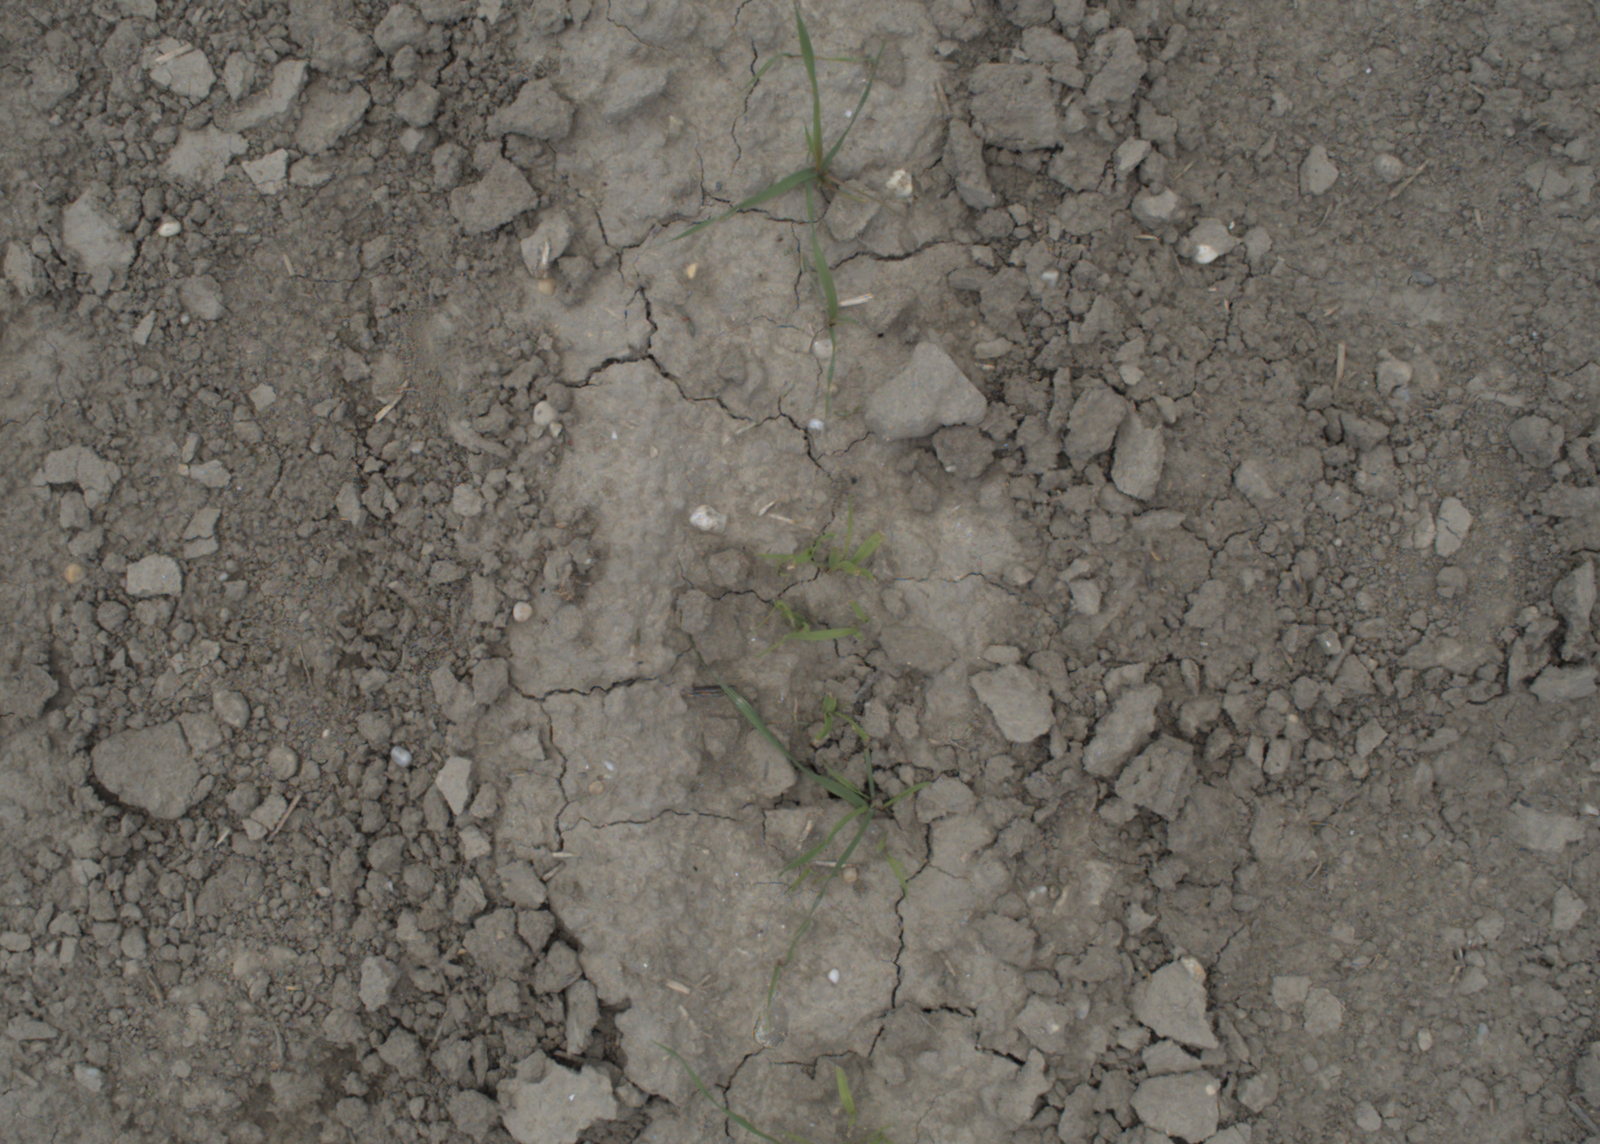
Capture date: 01.06.2021 12:18:59
Weather: mixed
Wind: light
Seeding date: 27.04.2021
Plant canopy height (mm): 888